Michael Albert

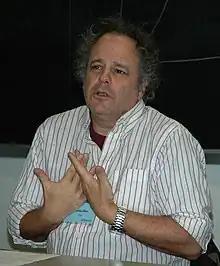
Albert in 2007

Michael Albert (born April 8, 1947) is an American economist, speaker, writer, and political critic. Since the late 1970s, he has published on a variety of subjects. He has set up his own media outfits, magazines, and podcasts. He is known for helping to develop the socioeconomic theory of participatory economics.